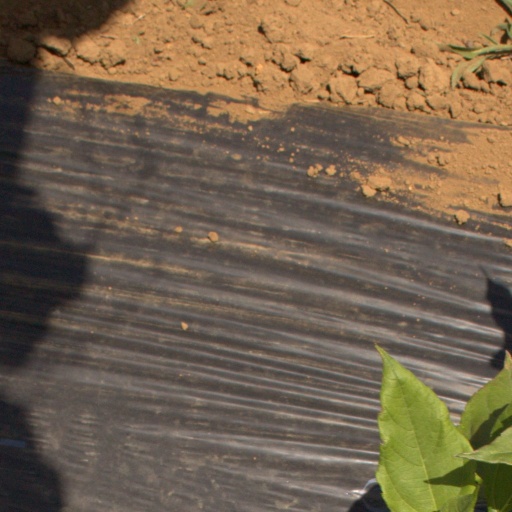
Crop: Jerusalem artichoke